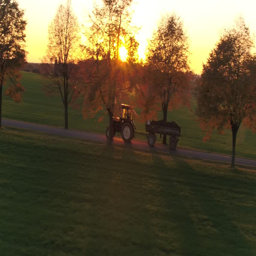
aircraft type flying sideways over beautiful landscape with tractor on the road sunrise sunset 4k